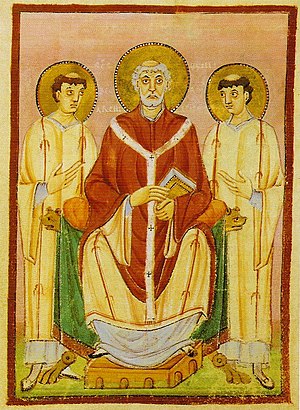
Nederlandenes historie / Oldtid og Middelalder / Frankisk herredømme
Sankt Willibrord.
Nederlandenes historie omfatter overvejende de nordvestlige dele af det europæiske fastland men tillige oversøiske områder, som kom under dette områdes herredømme.